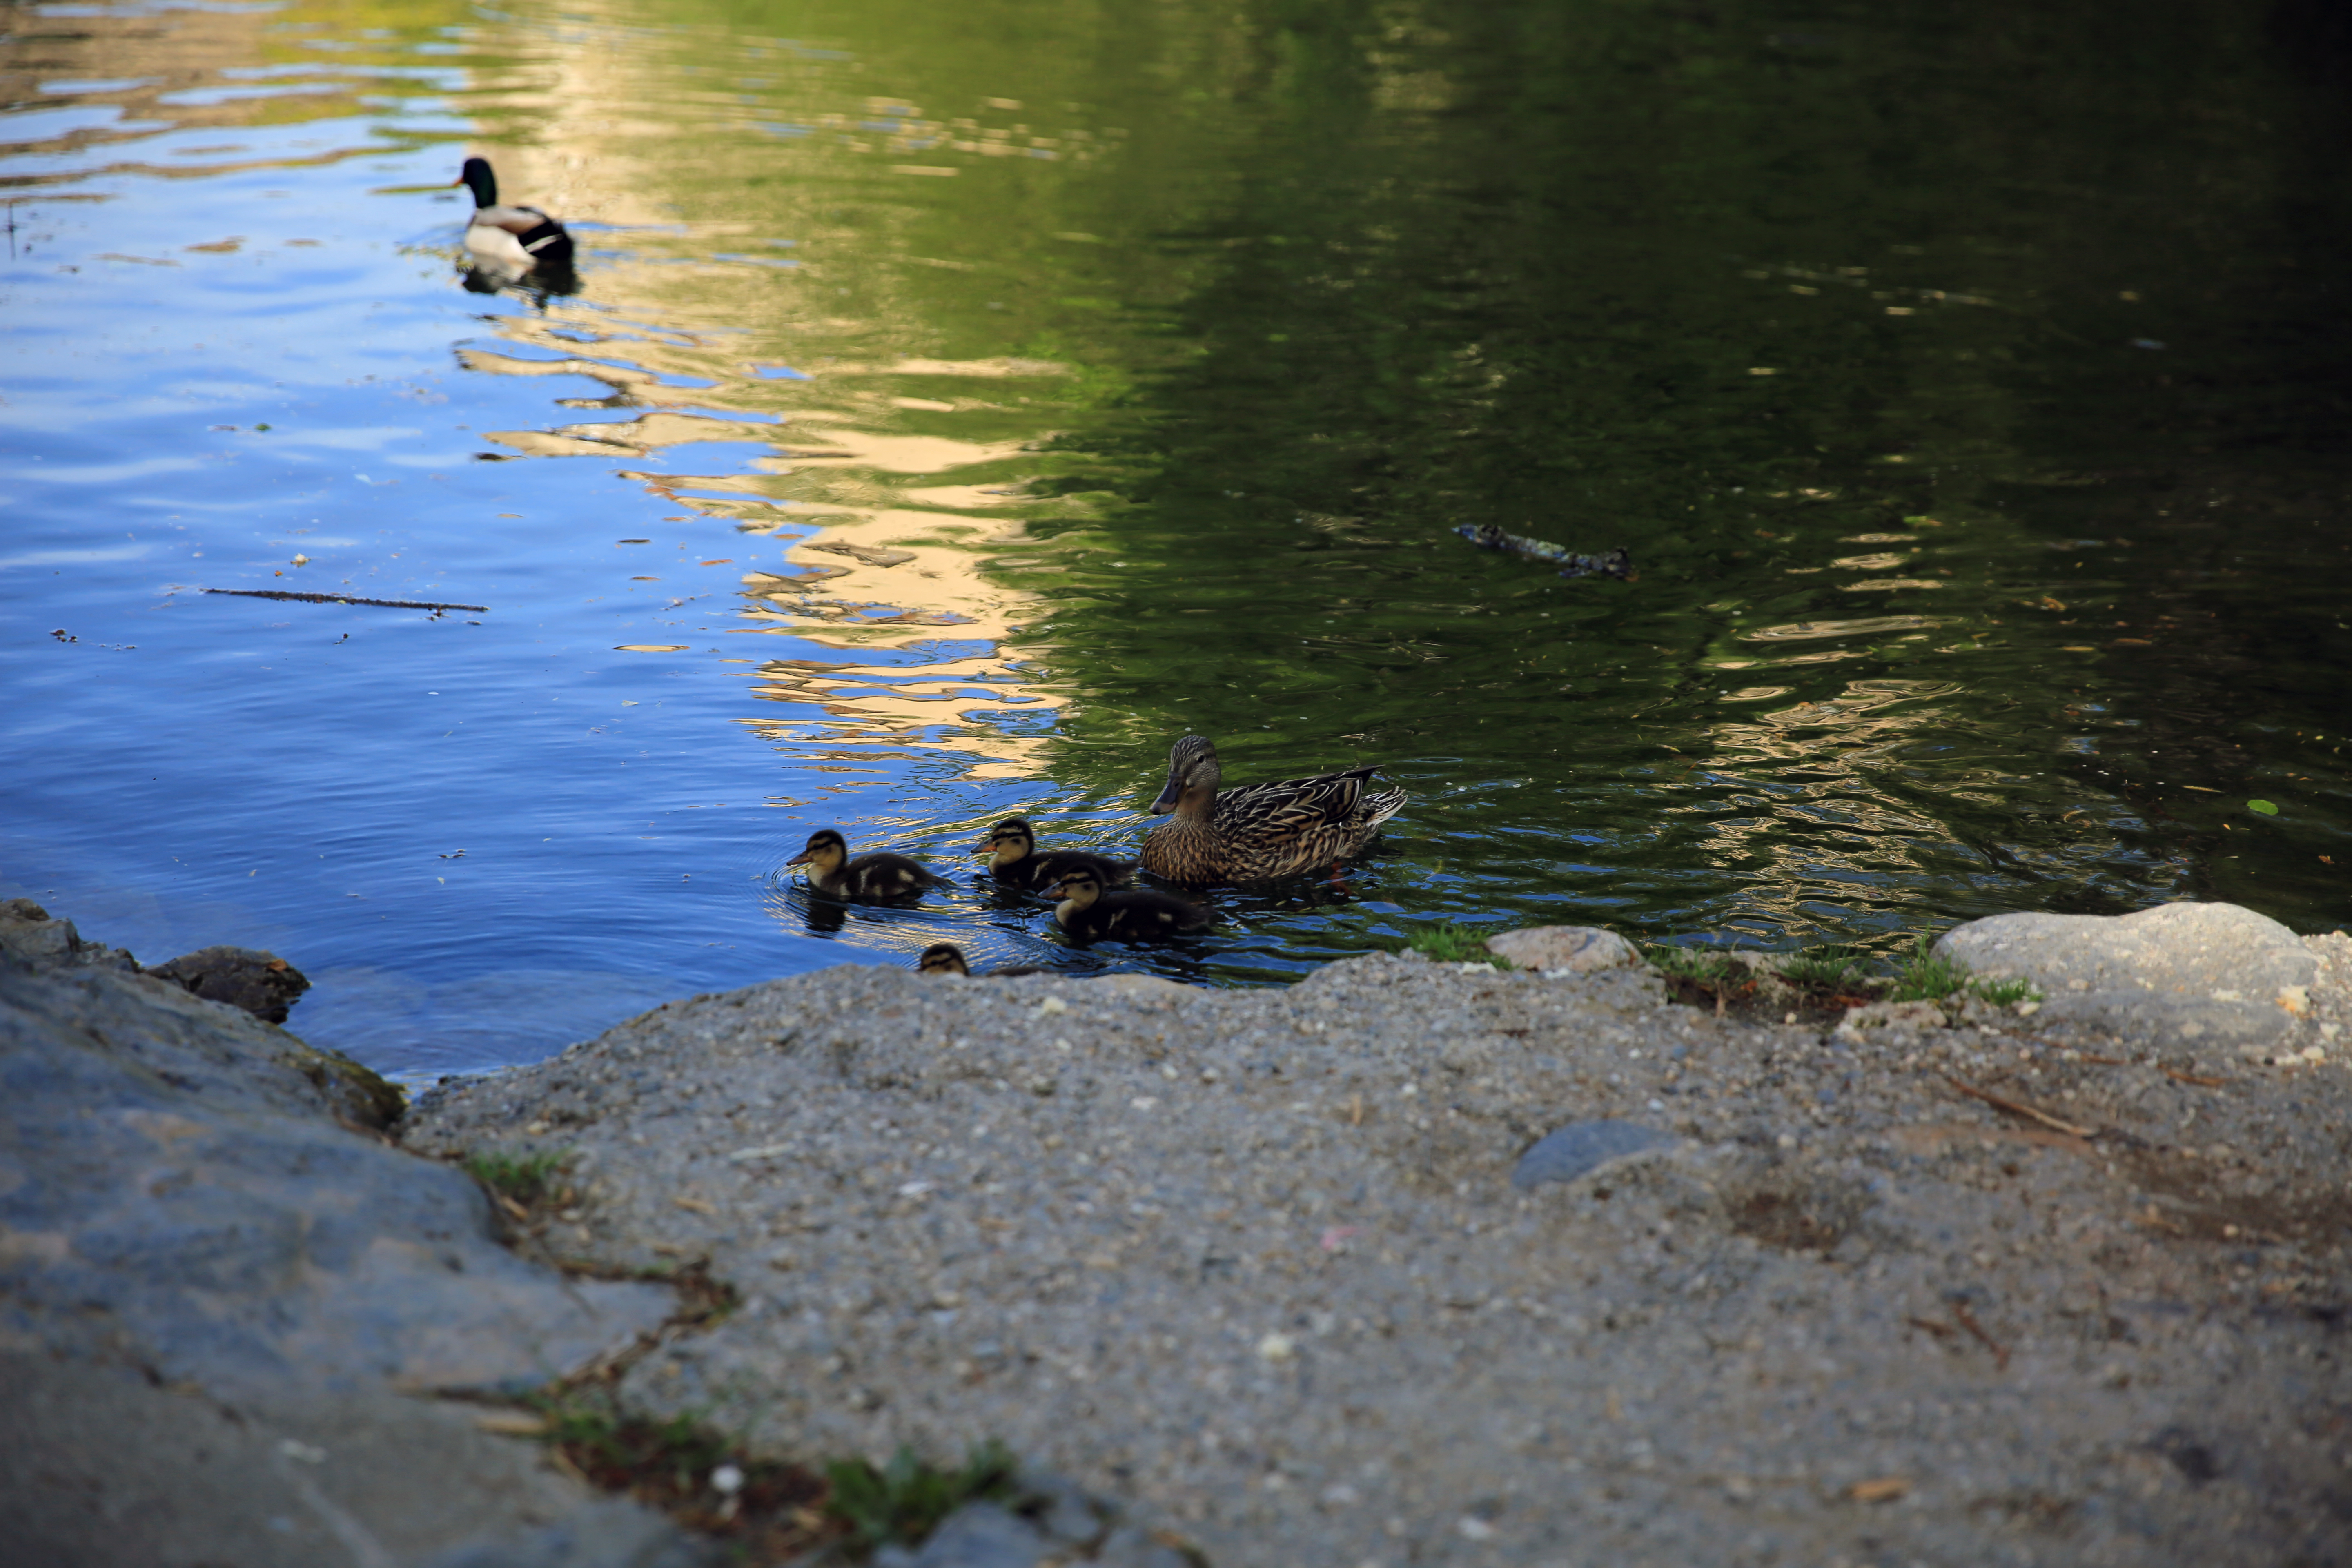
sea, water, nature, rock, wilderness, bird, leaf, lake, river, pond, france, wildlife, europe, stream, reflection, autumn, birds, duck, ducks, southfrance, languedocroussillon, gard, levigan, courdeau, larre, vogel, oiseaux, canards, ente, colvert, waterfowl, water bird, famille, ducks geese and swans